B.N. Morris Canoe Company

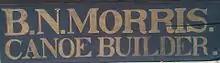
Sign used on the original canoe shop, behind the Morris family home in Veazie

When the shop behind the family home became too small for the growing company, it was replaced by a large factory-complex consisting of nine buildings, each serving a step in the canoe-building process.